Nevern

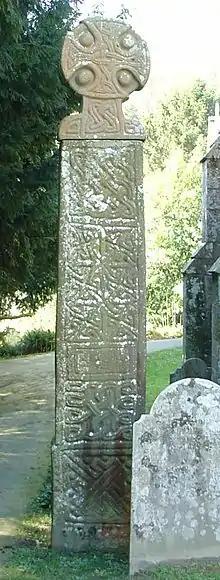
Nevern's 10th century Celtic cross

The parish of Nevern was the largest in Pembrokeshire at , and was divided into four "quarters": Crugiau, Morfa, Trewern and Cilgwyn. Cilgwyn extends to the south side of the Preseli Hills; a 1578 map in the British Library shows "Kilgwin" as a separate parish, and also "Neverne", but the other quarters are not shown. Before becoming a quarter of Nevern parish, Cilgwyn was reduced from a parish to a chapelry, dedicated to St Mary. Nevern parish church (see below) is in Crugiau Quarter.